Outline of cannabis

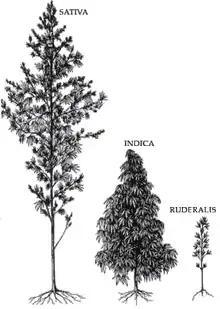
Three varieties of cannabis

The following outline is provided as an overview of and topical guide to the plant "Cannabis sativa" and its relatives "Cannabis indica" and "Cannabis ruderalis", the drug cannabis (drug) and the industrial product hemp.